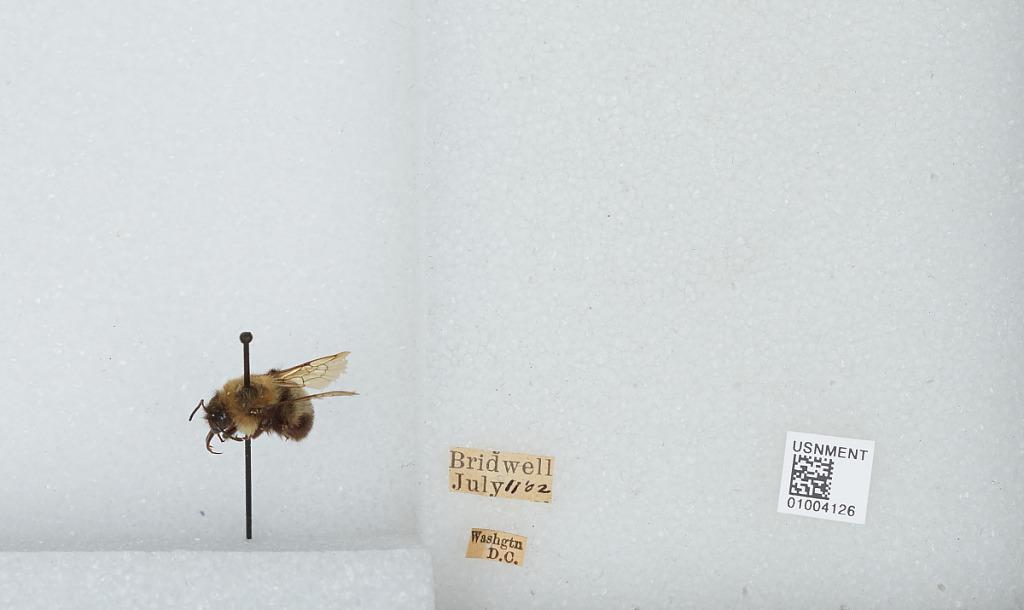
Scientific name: Bombus (Pyrobombus) bimaculatus Cresson
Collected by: Bridwell
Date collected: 1902-7-11
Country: United States
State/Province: District of Columbia
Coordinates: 38.9047, -77.0164